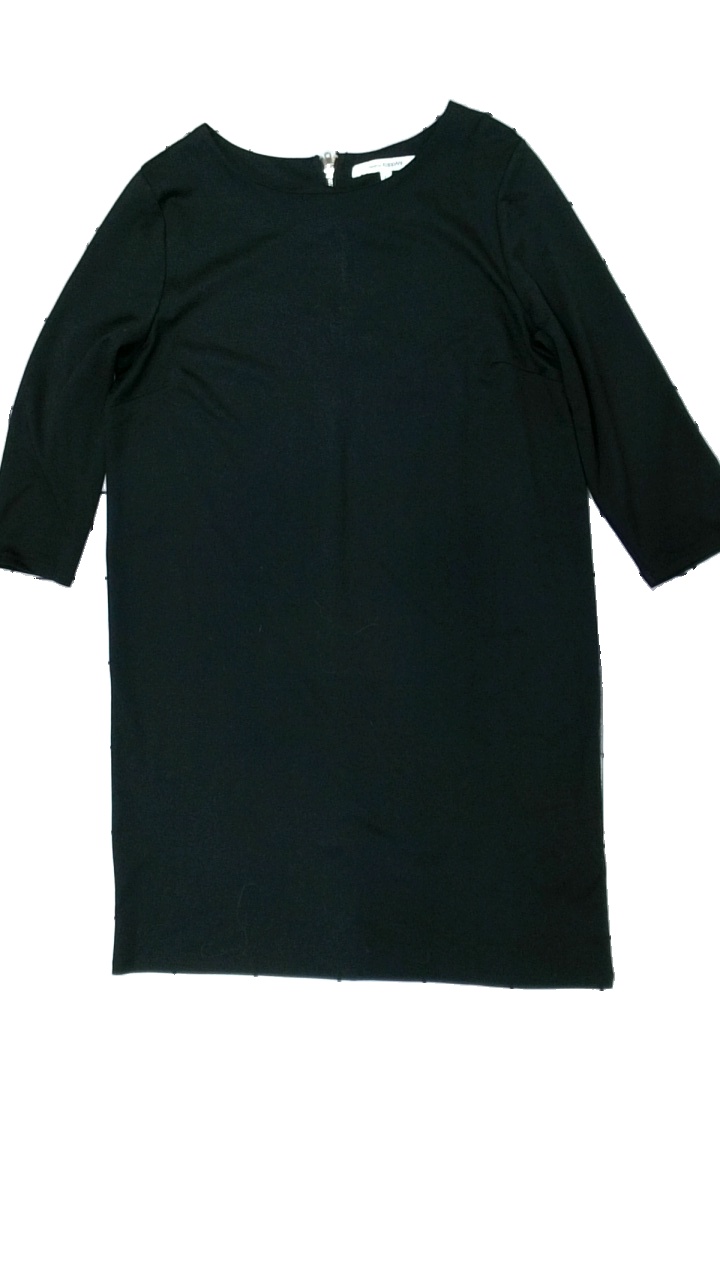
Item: Dress (Ladies)
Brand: Kappahl
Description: svart klänning, nopprig
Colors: Black
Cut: Regular
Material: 79% polyester 21% cotton
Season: All
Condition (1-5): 3
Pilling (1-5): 3
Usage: Export
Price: <50